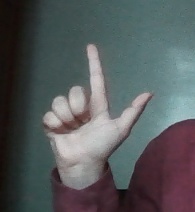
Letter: laam